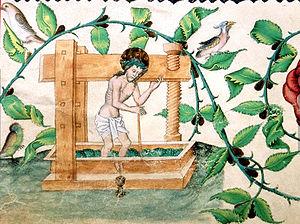
Le pressoir mystique est un thème iconographique chrétien, image de la Passion et des sacrements puis par extension de l'institution de l'Église :